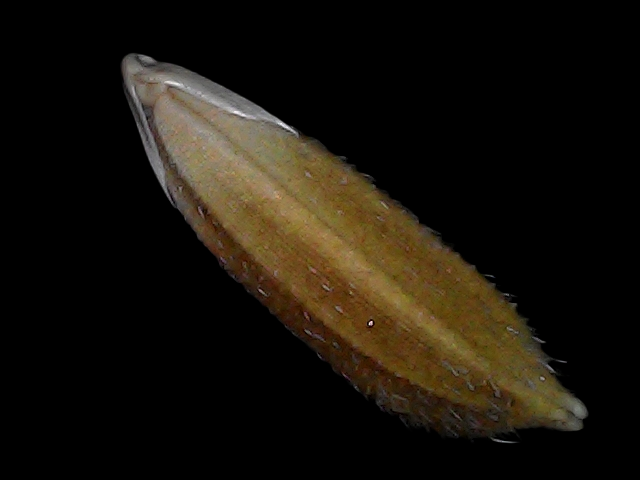
Rice variety: Bd56